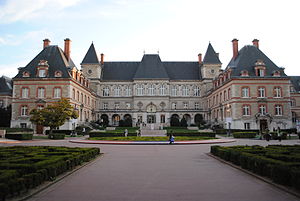
Cité internationale universitaire de Paris
Det internationale hus
La Cité Internationale Universitaire de Paris er en international studenterby i 14. arrondissement i Paris.